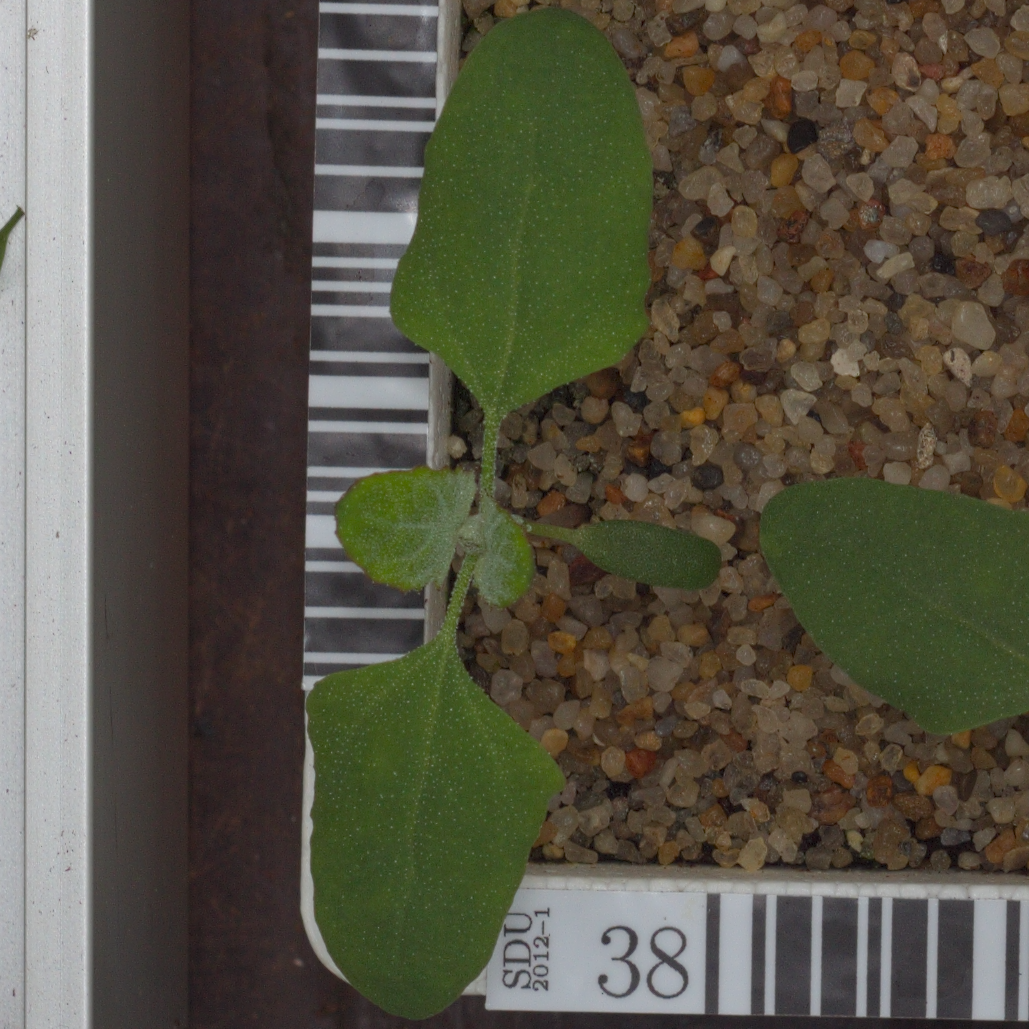
Label: fat_hen